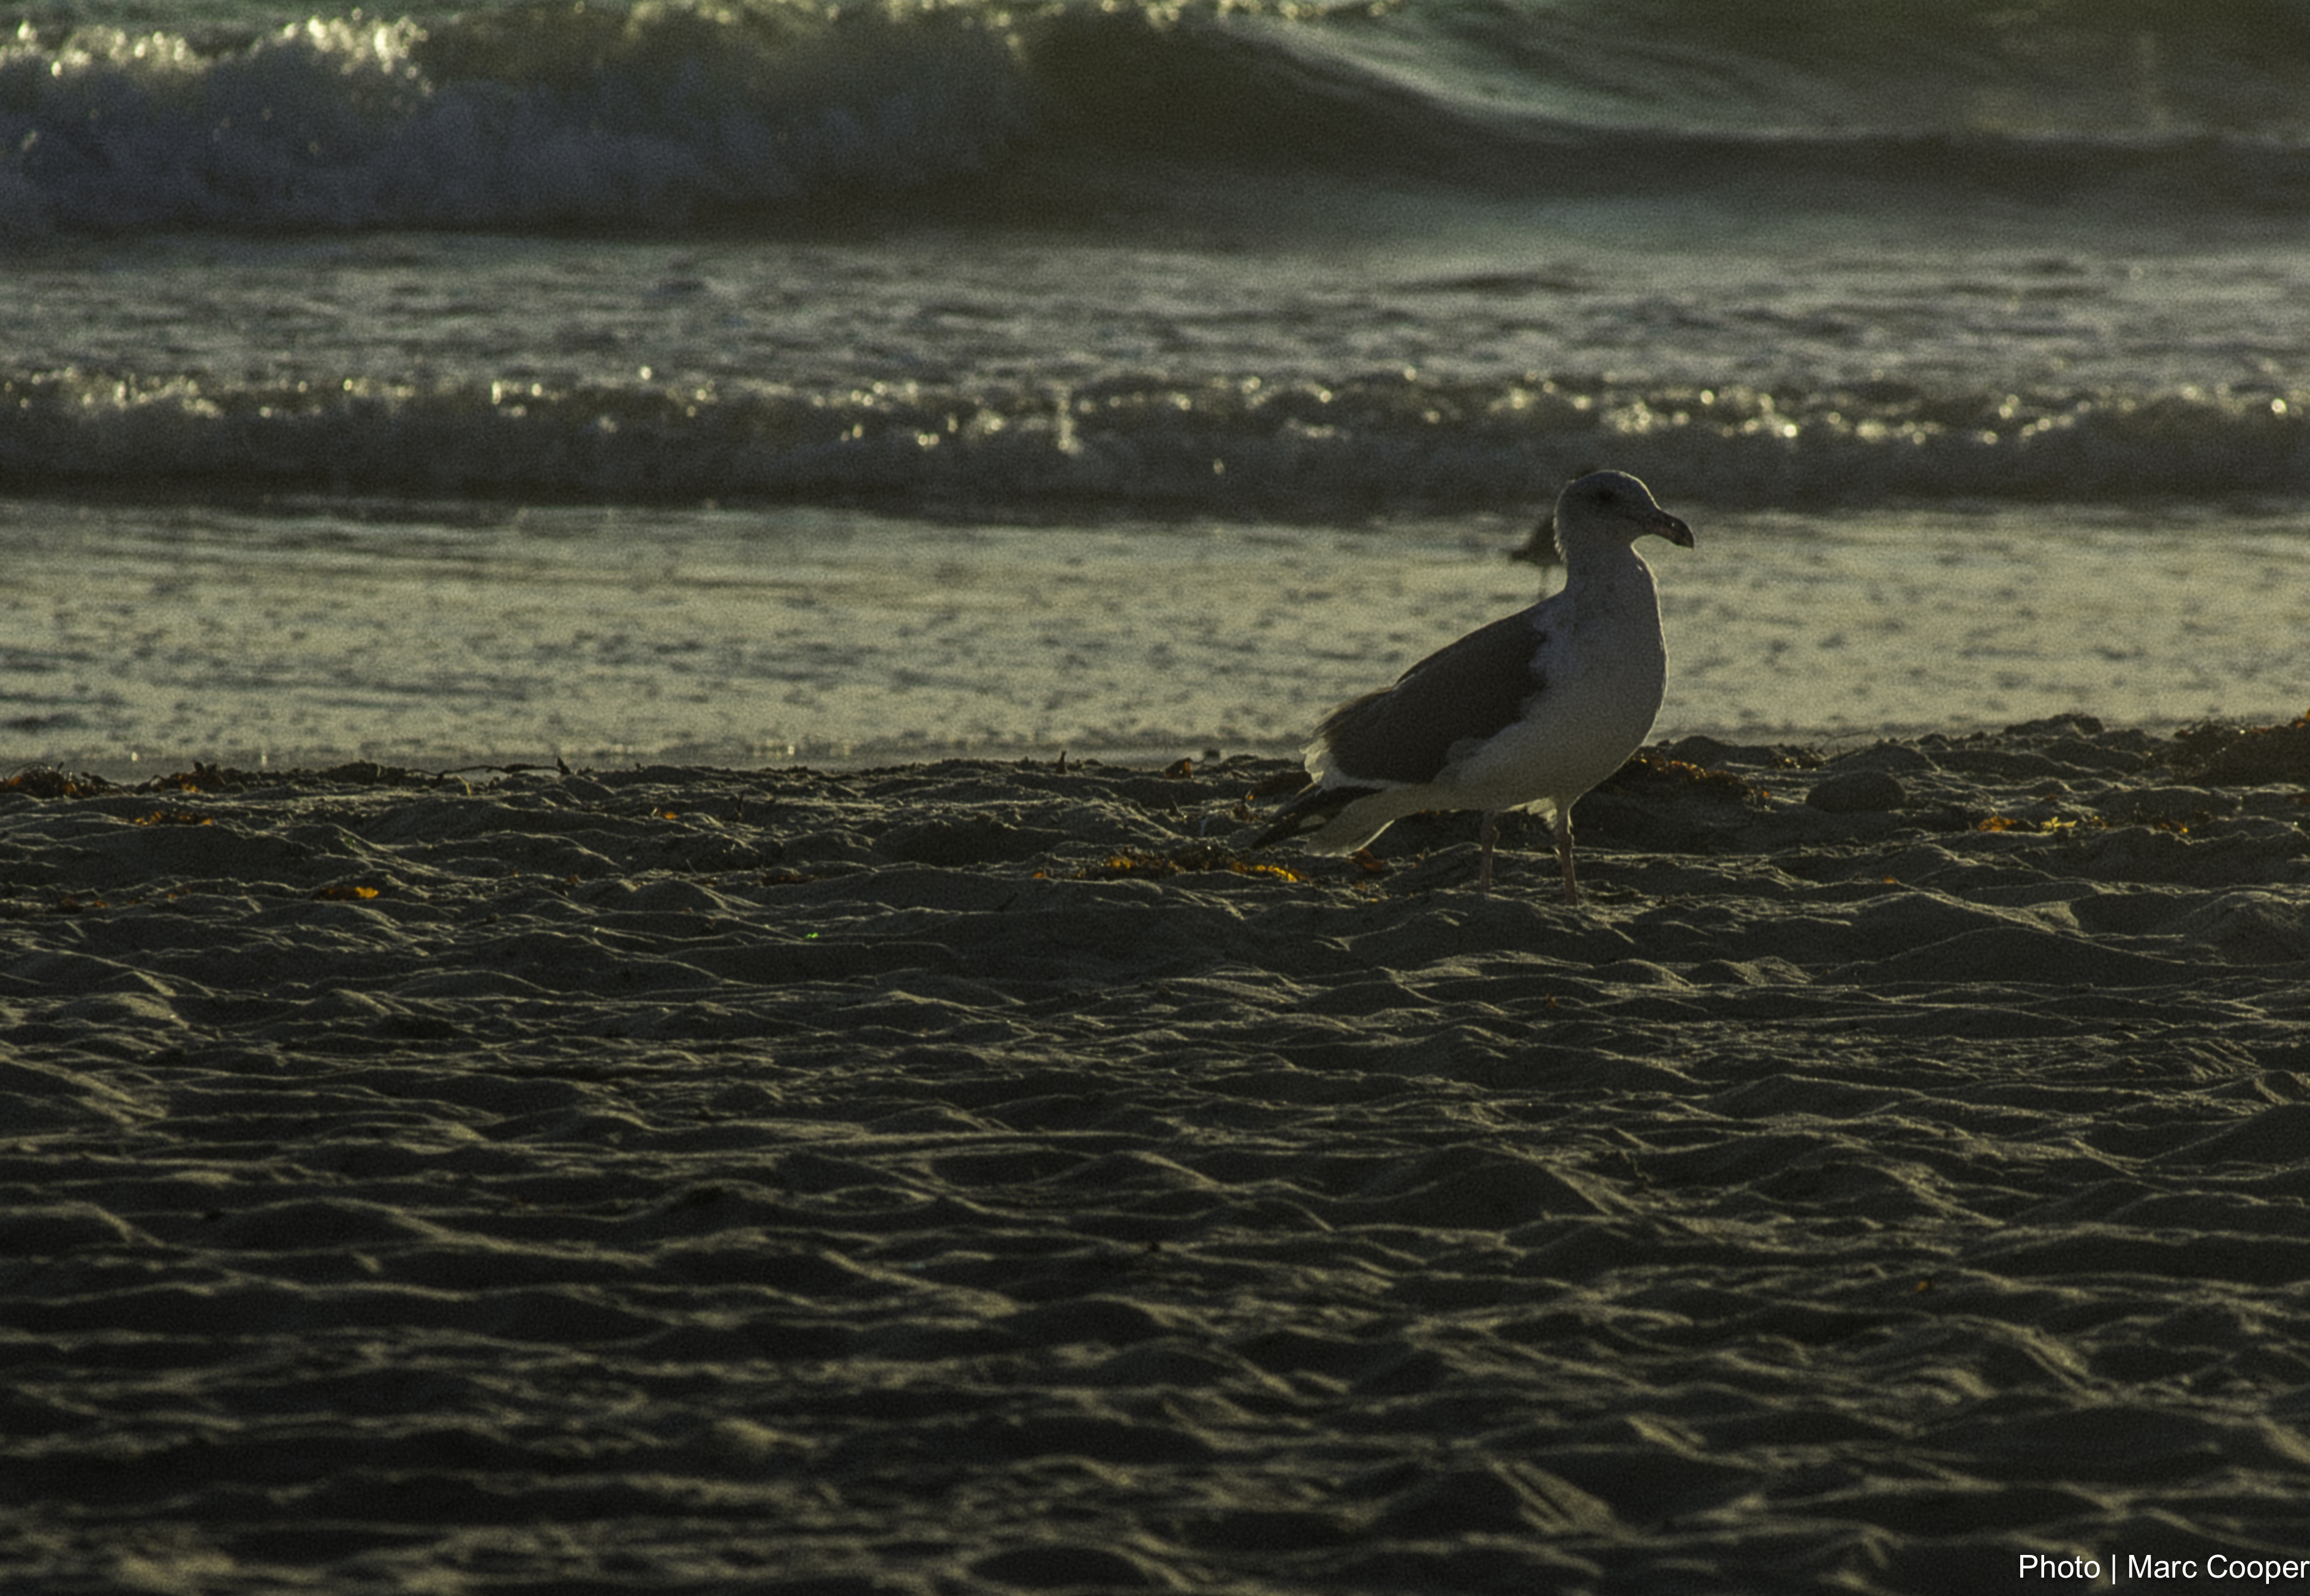
beach, sea, coast, sand, ocean, bird, sunset, shore, wave, seabird, wildlife, gull, malibu, vertebrate, beachsunset, zuma, sunsetlosangeles, trancas, charadriiformes